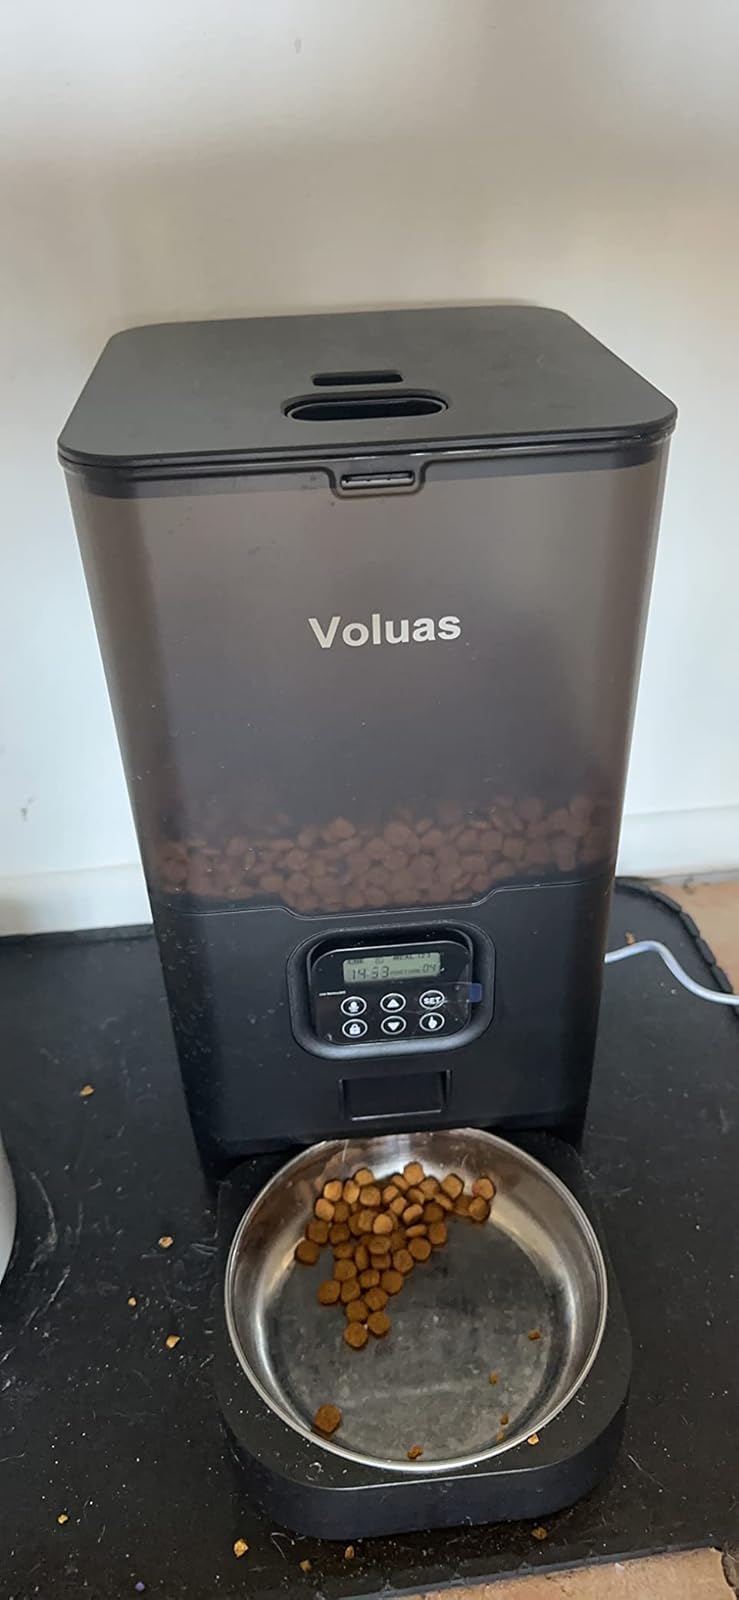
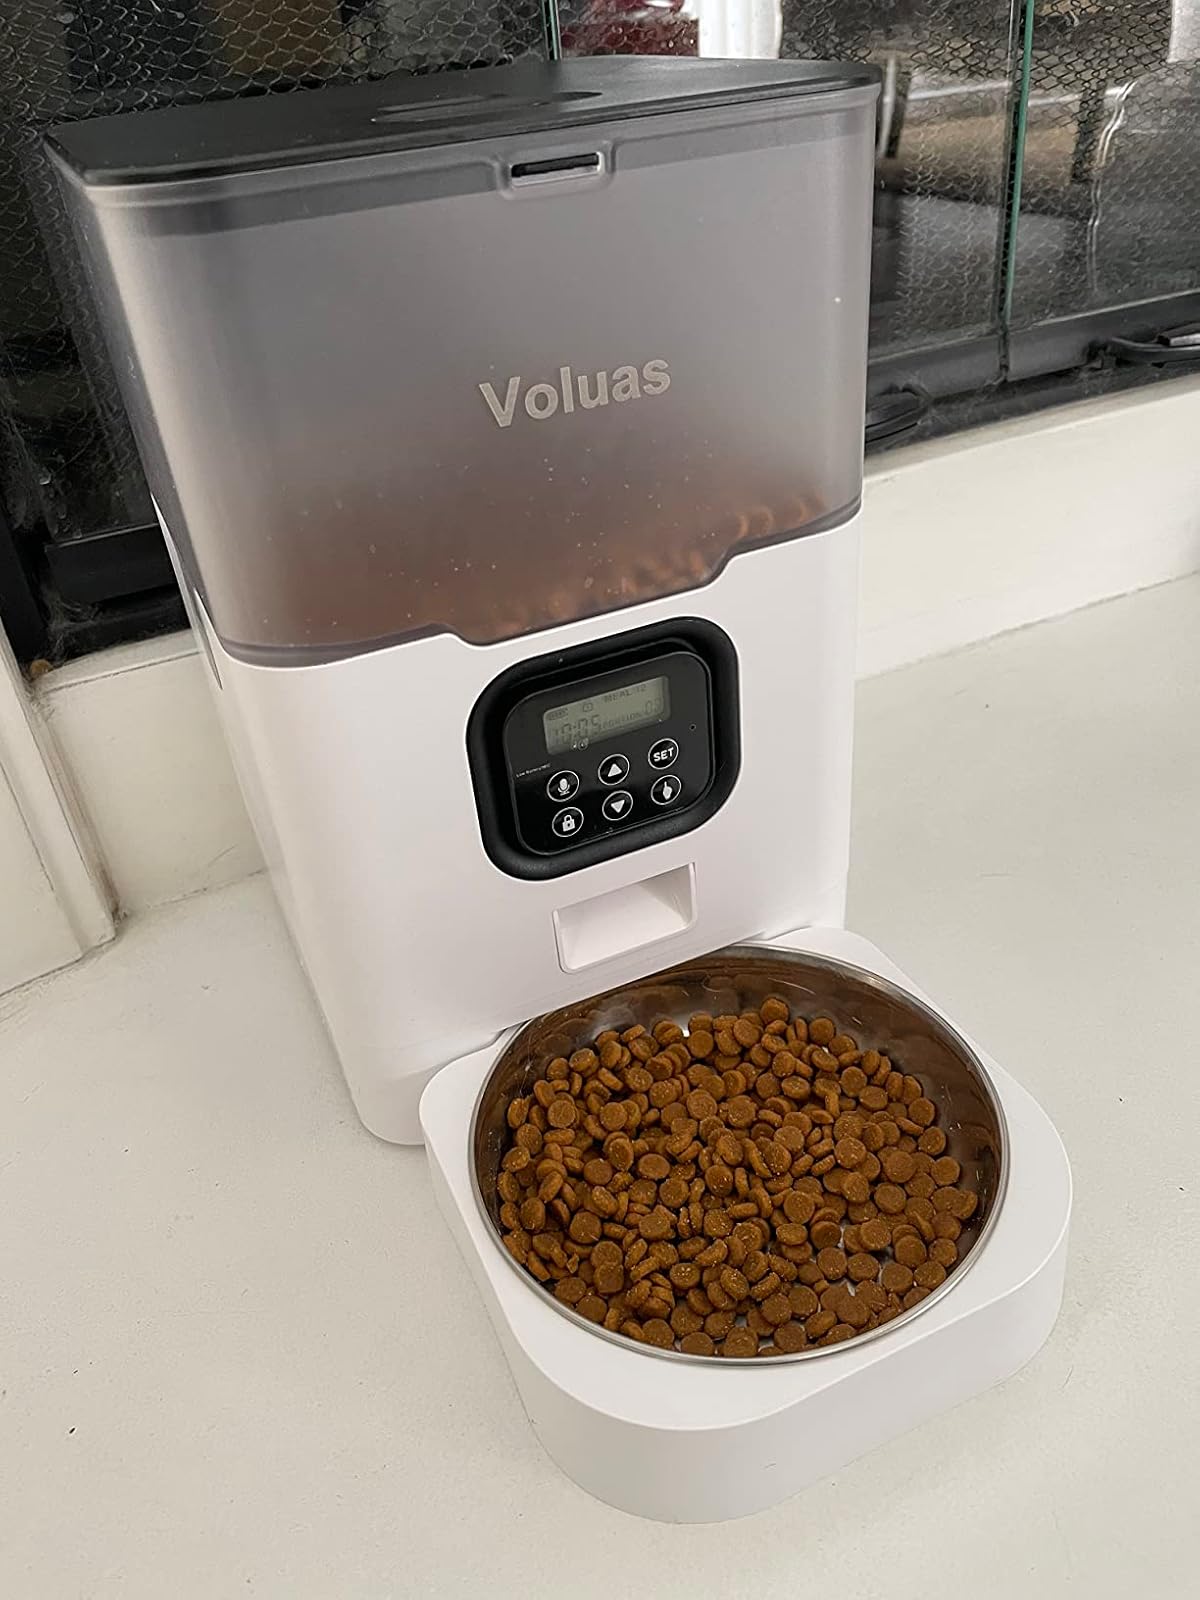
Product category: items_feeder
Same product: no